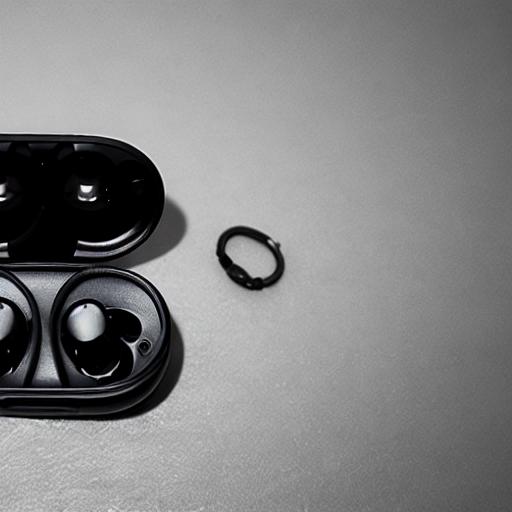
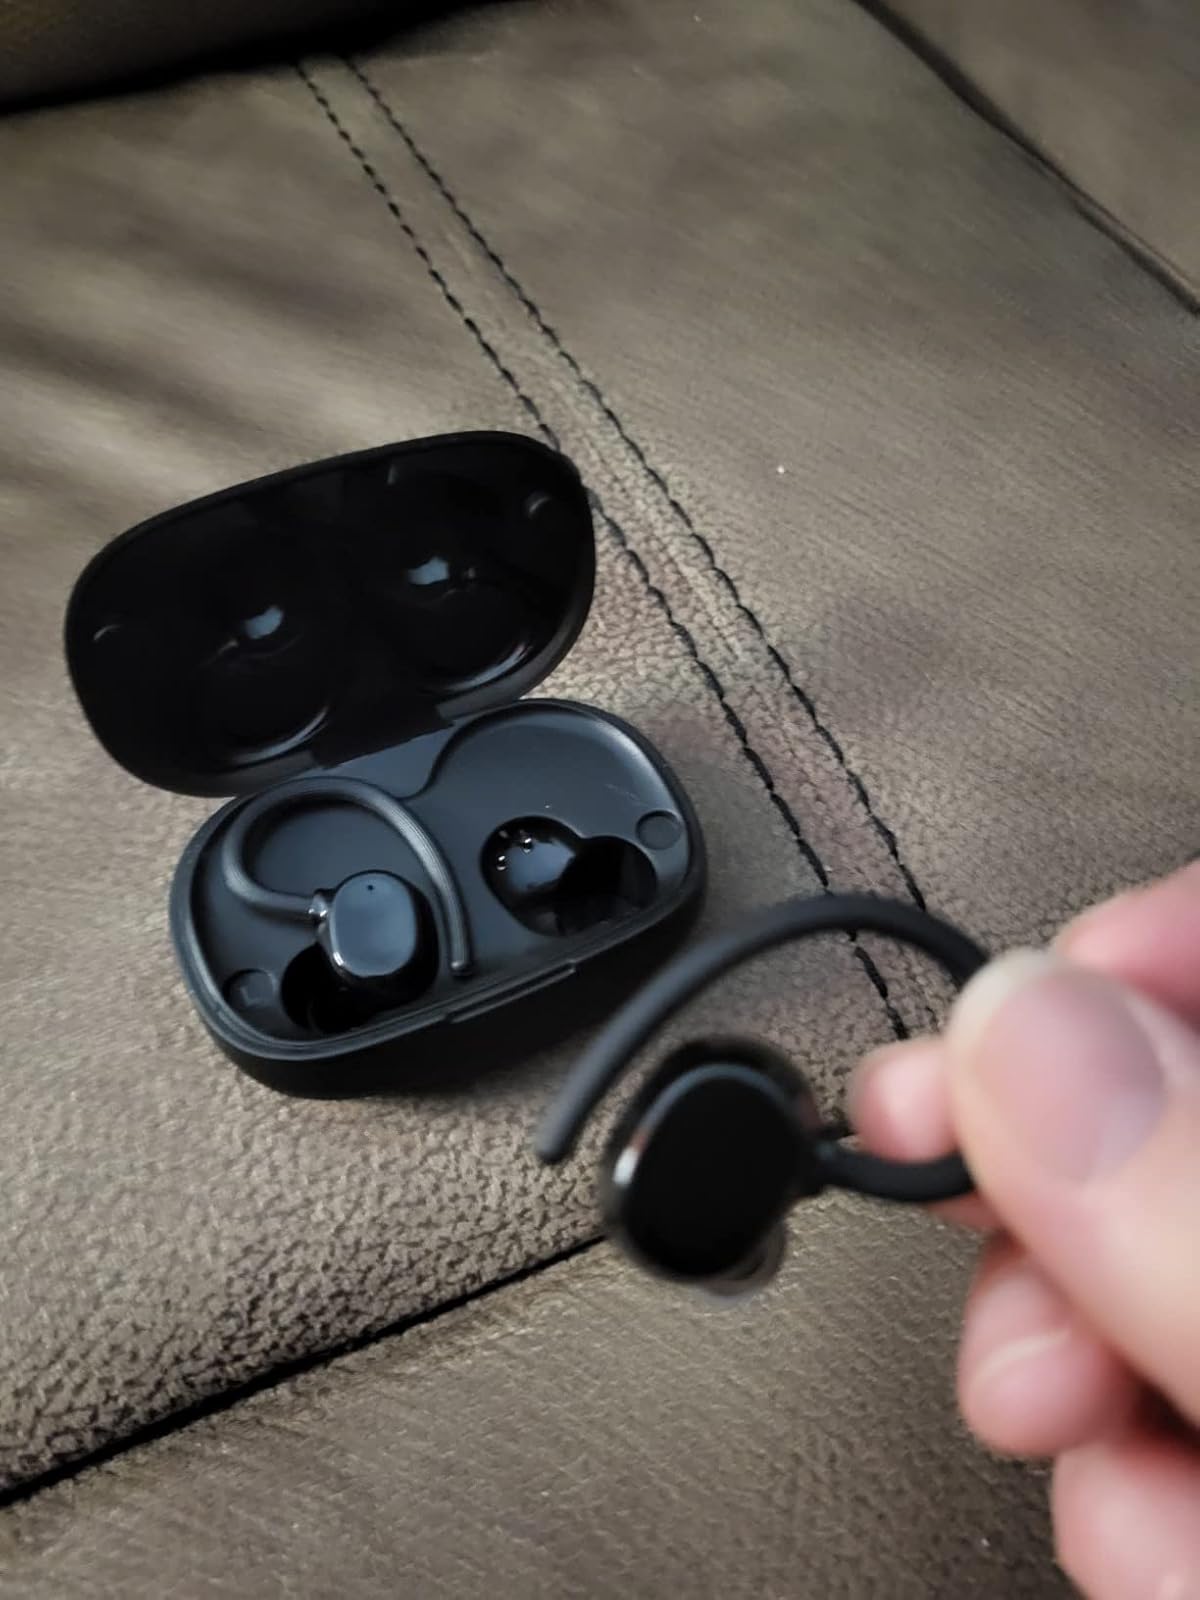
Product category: earbuds
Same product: no